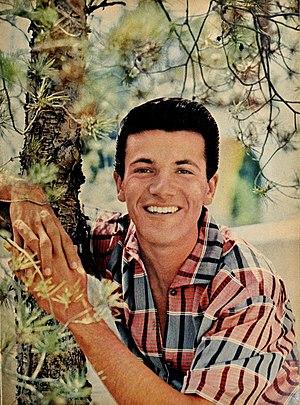
Thomas Adrian Sands, né le 27 août 1937 à Chicago, est un chanteur de rock et acteur américain. Son rôle dans The Singin' Idol, en 1957, propulsa sa carrière et il devint rapidement la nouvelle idole des jeunes. Son single Teen-Age Crush atteint la place n°2 au Billboard la même année.